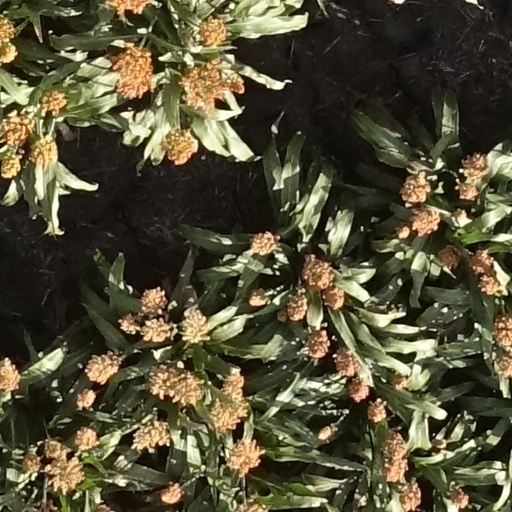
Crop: sorghum